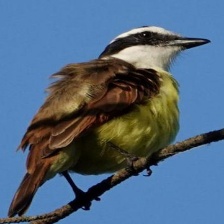
Species: GREAT KISKADEE
Scientific name: PITANGUS SULPHURATUS